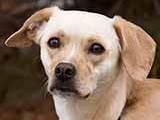
dog